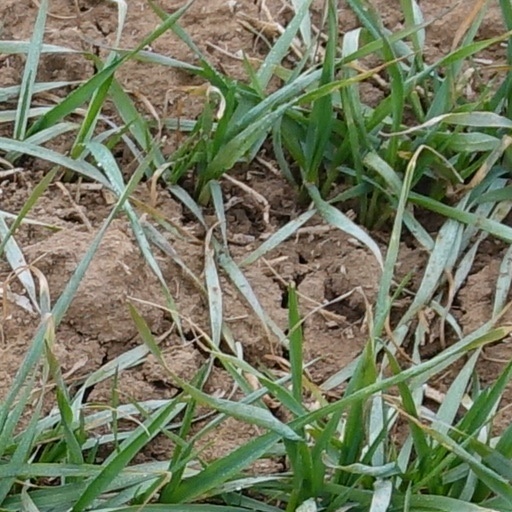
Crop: wheat